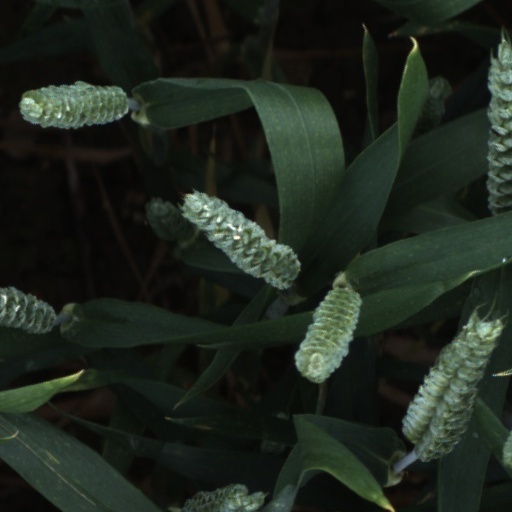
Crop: wheat